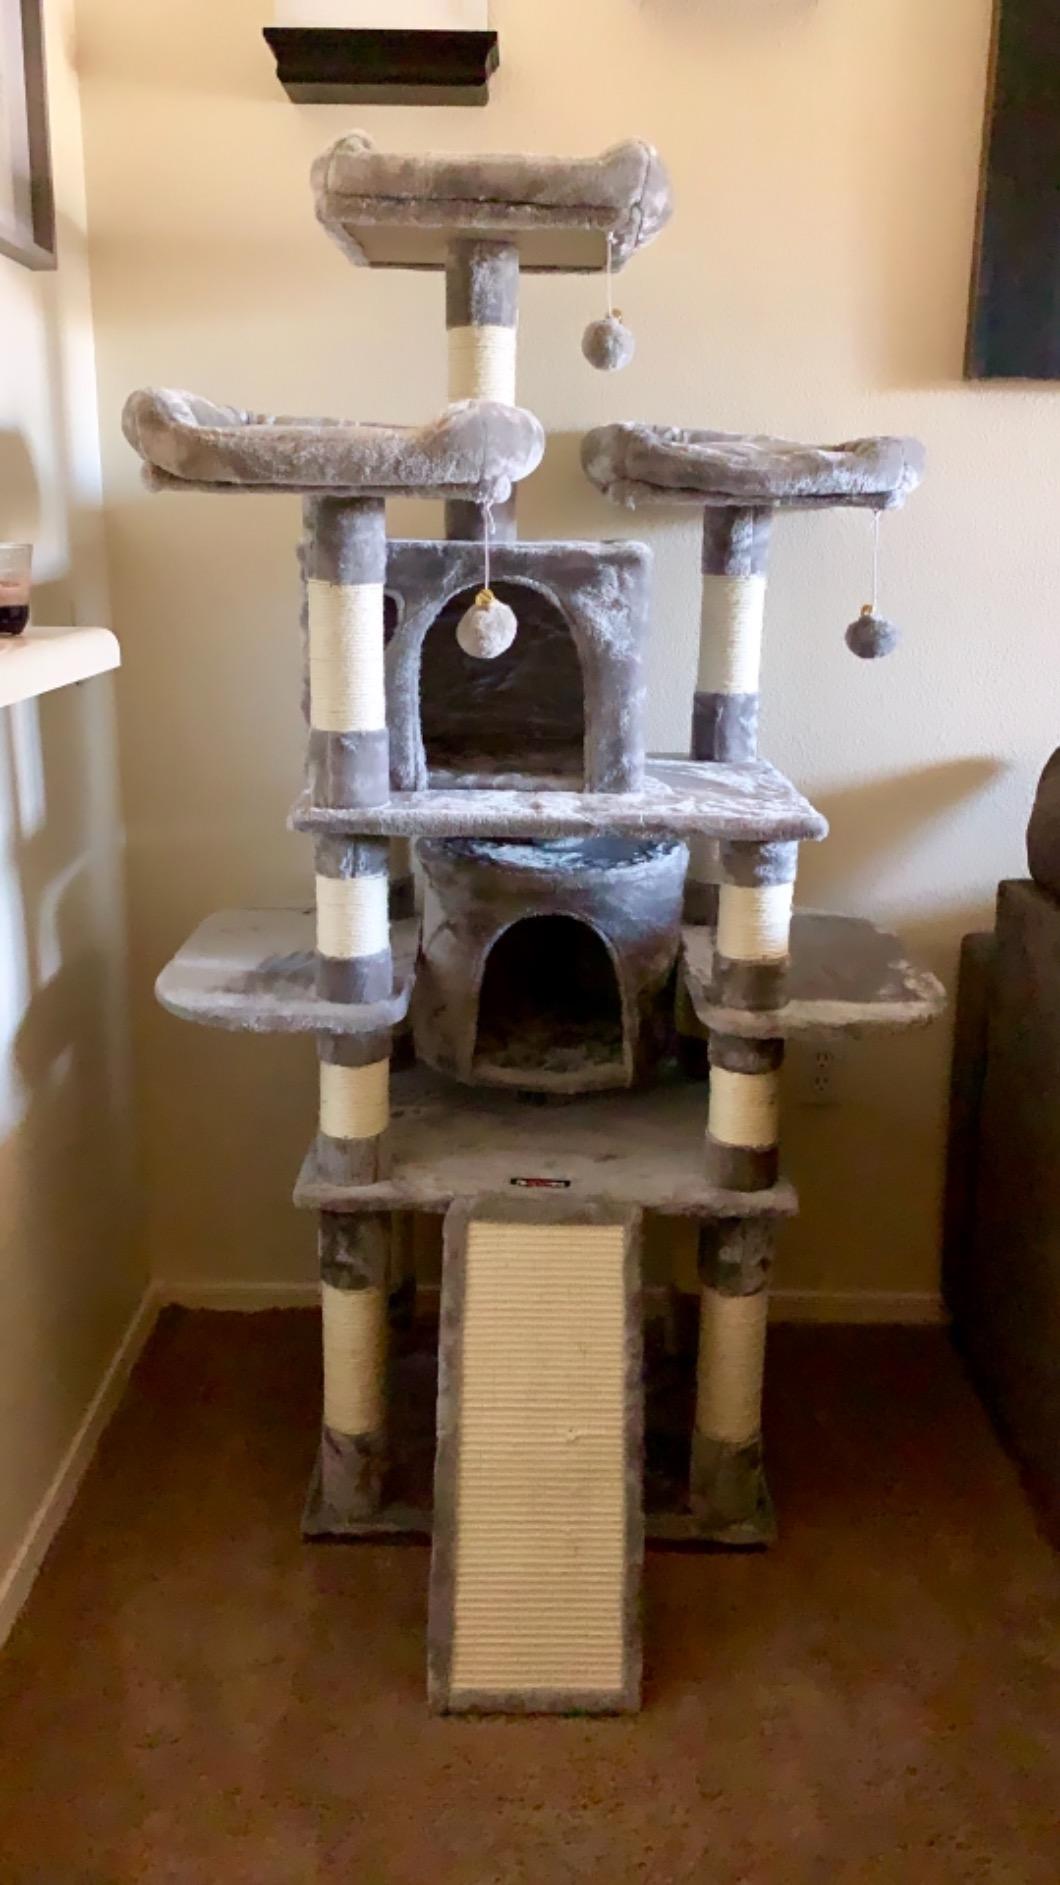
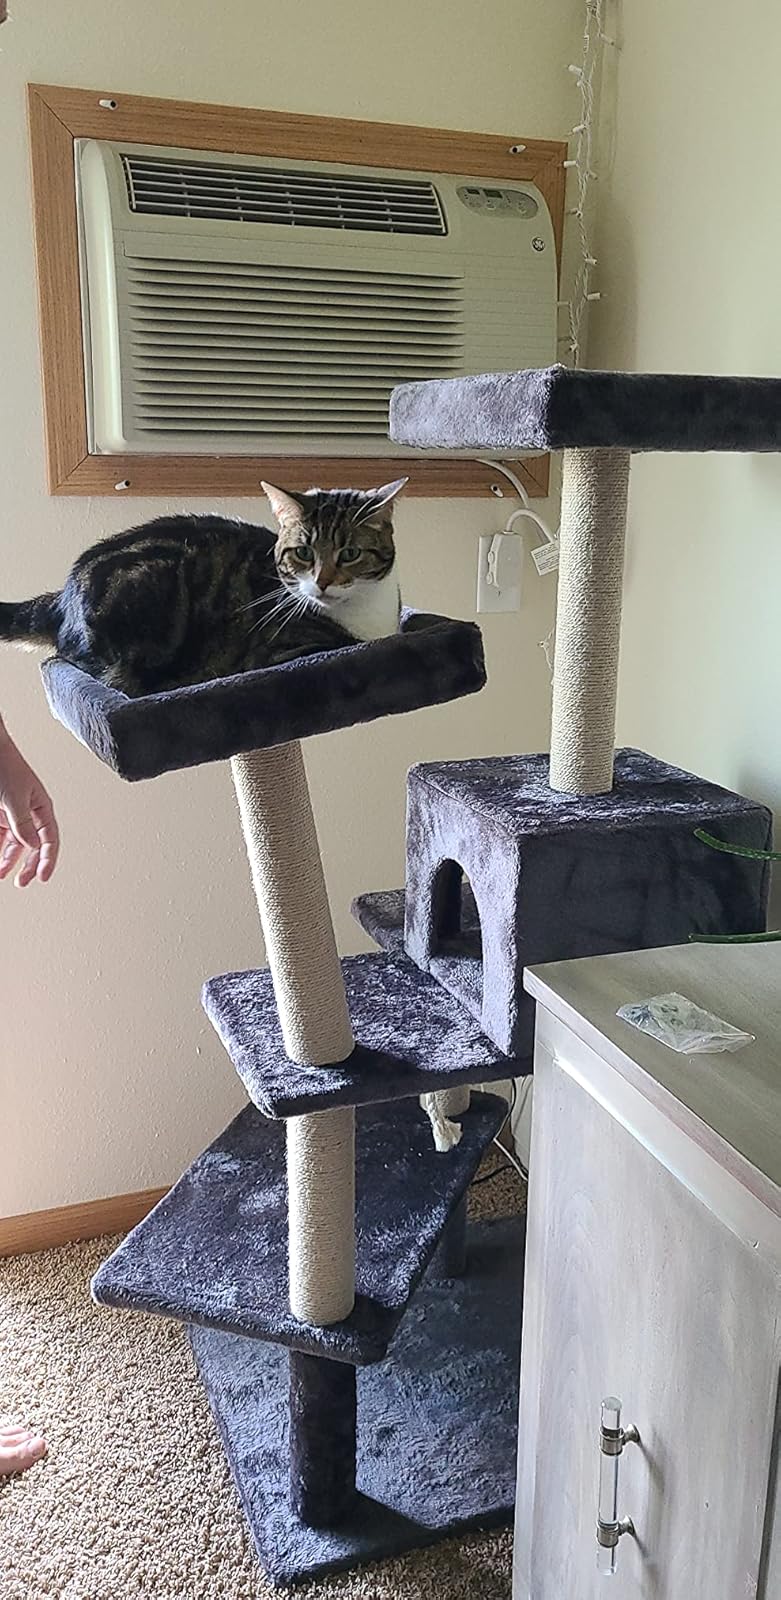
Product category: items_cat tree
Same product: no